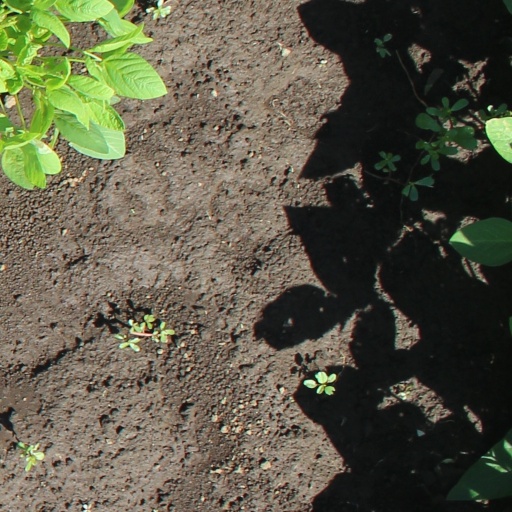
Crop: soybean